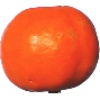
Label: clementine